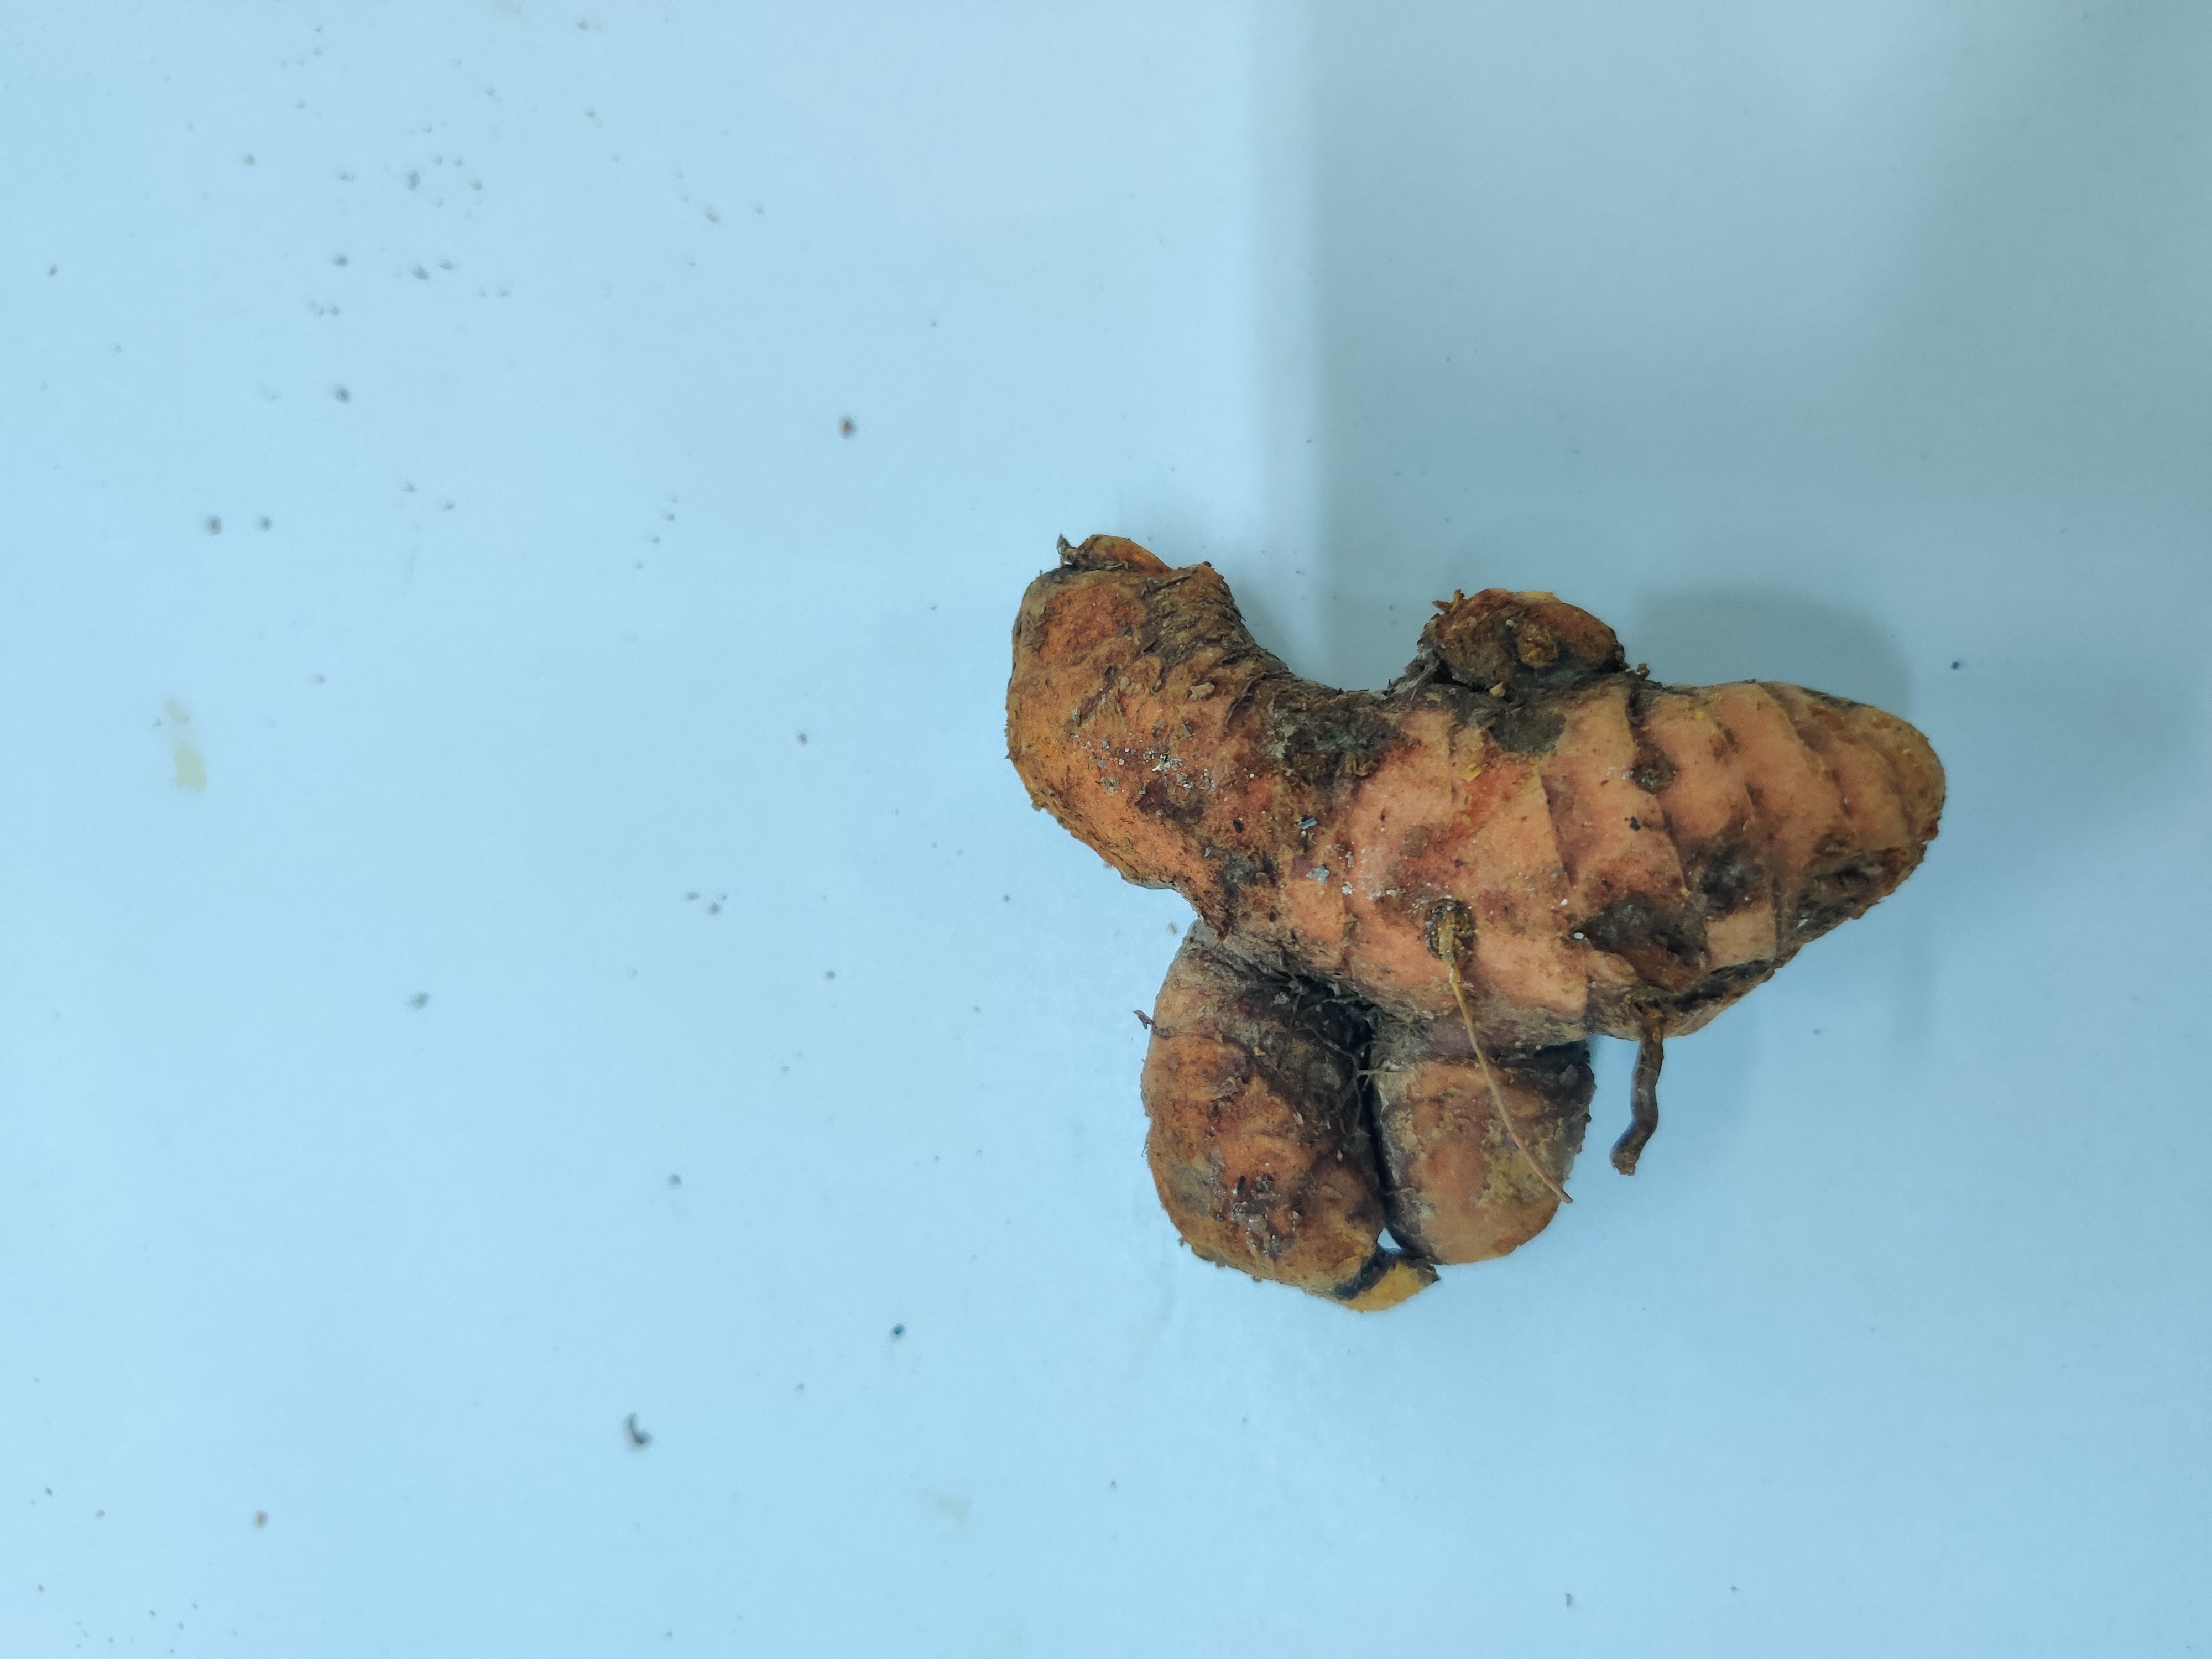
Crop: Turmeric
Condition: Fresh